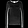
Label: Pullover